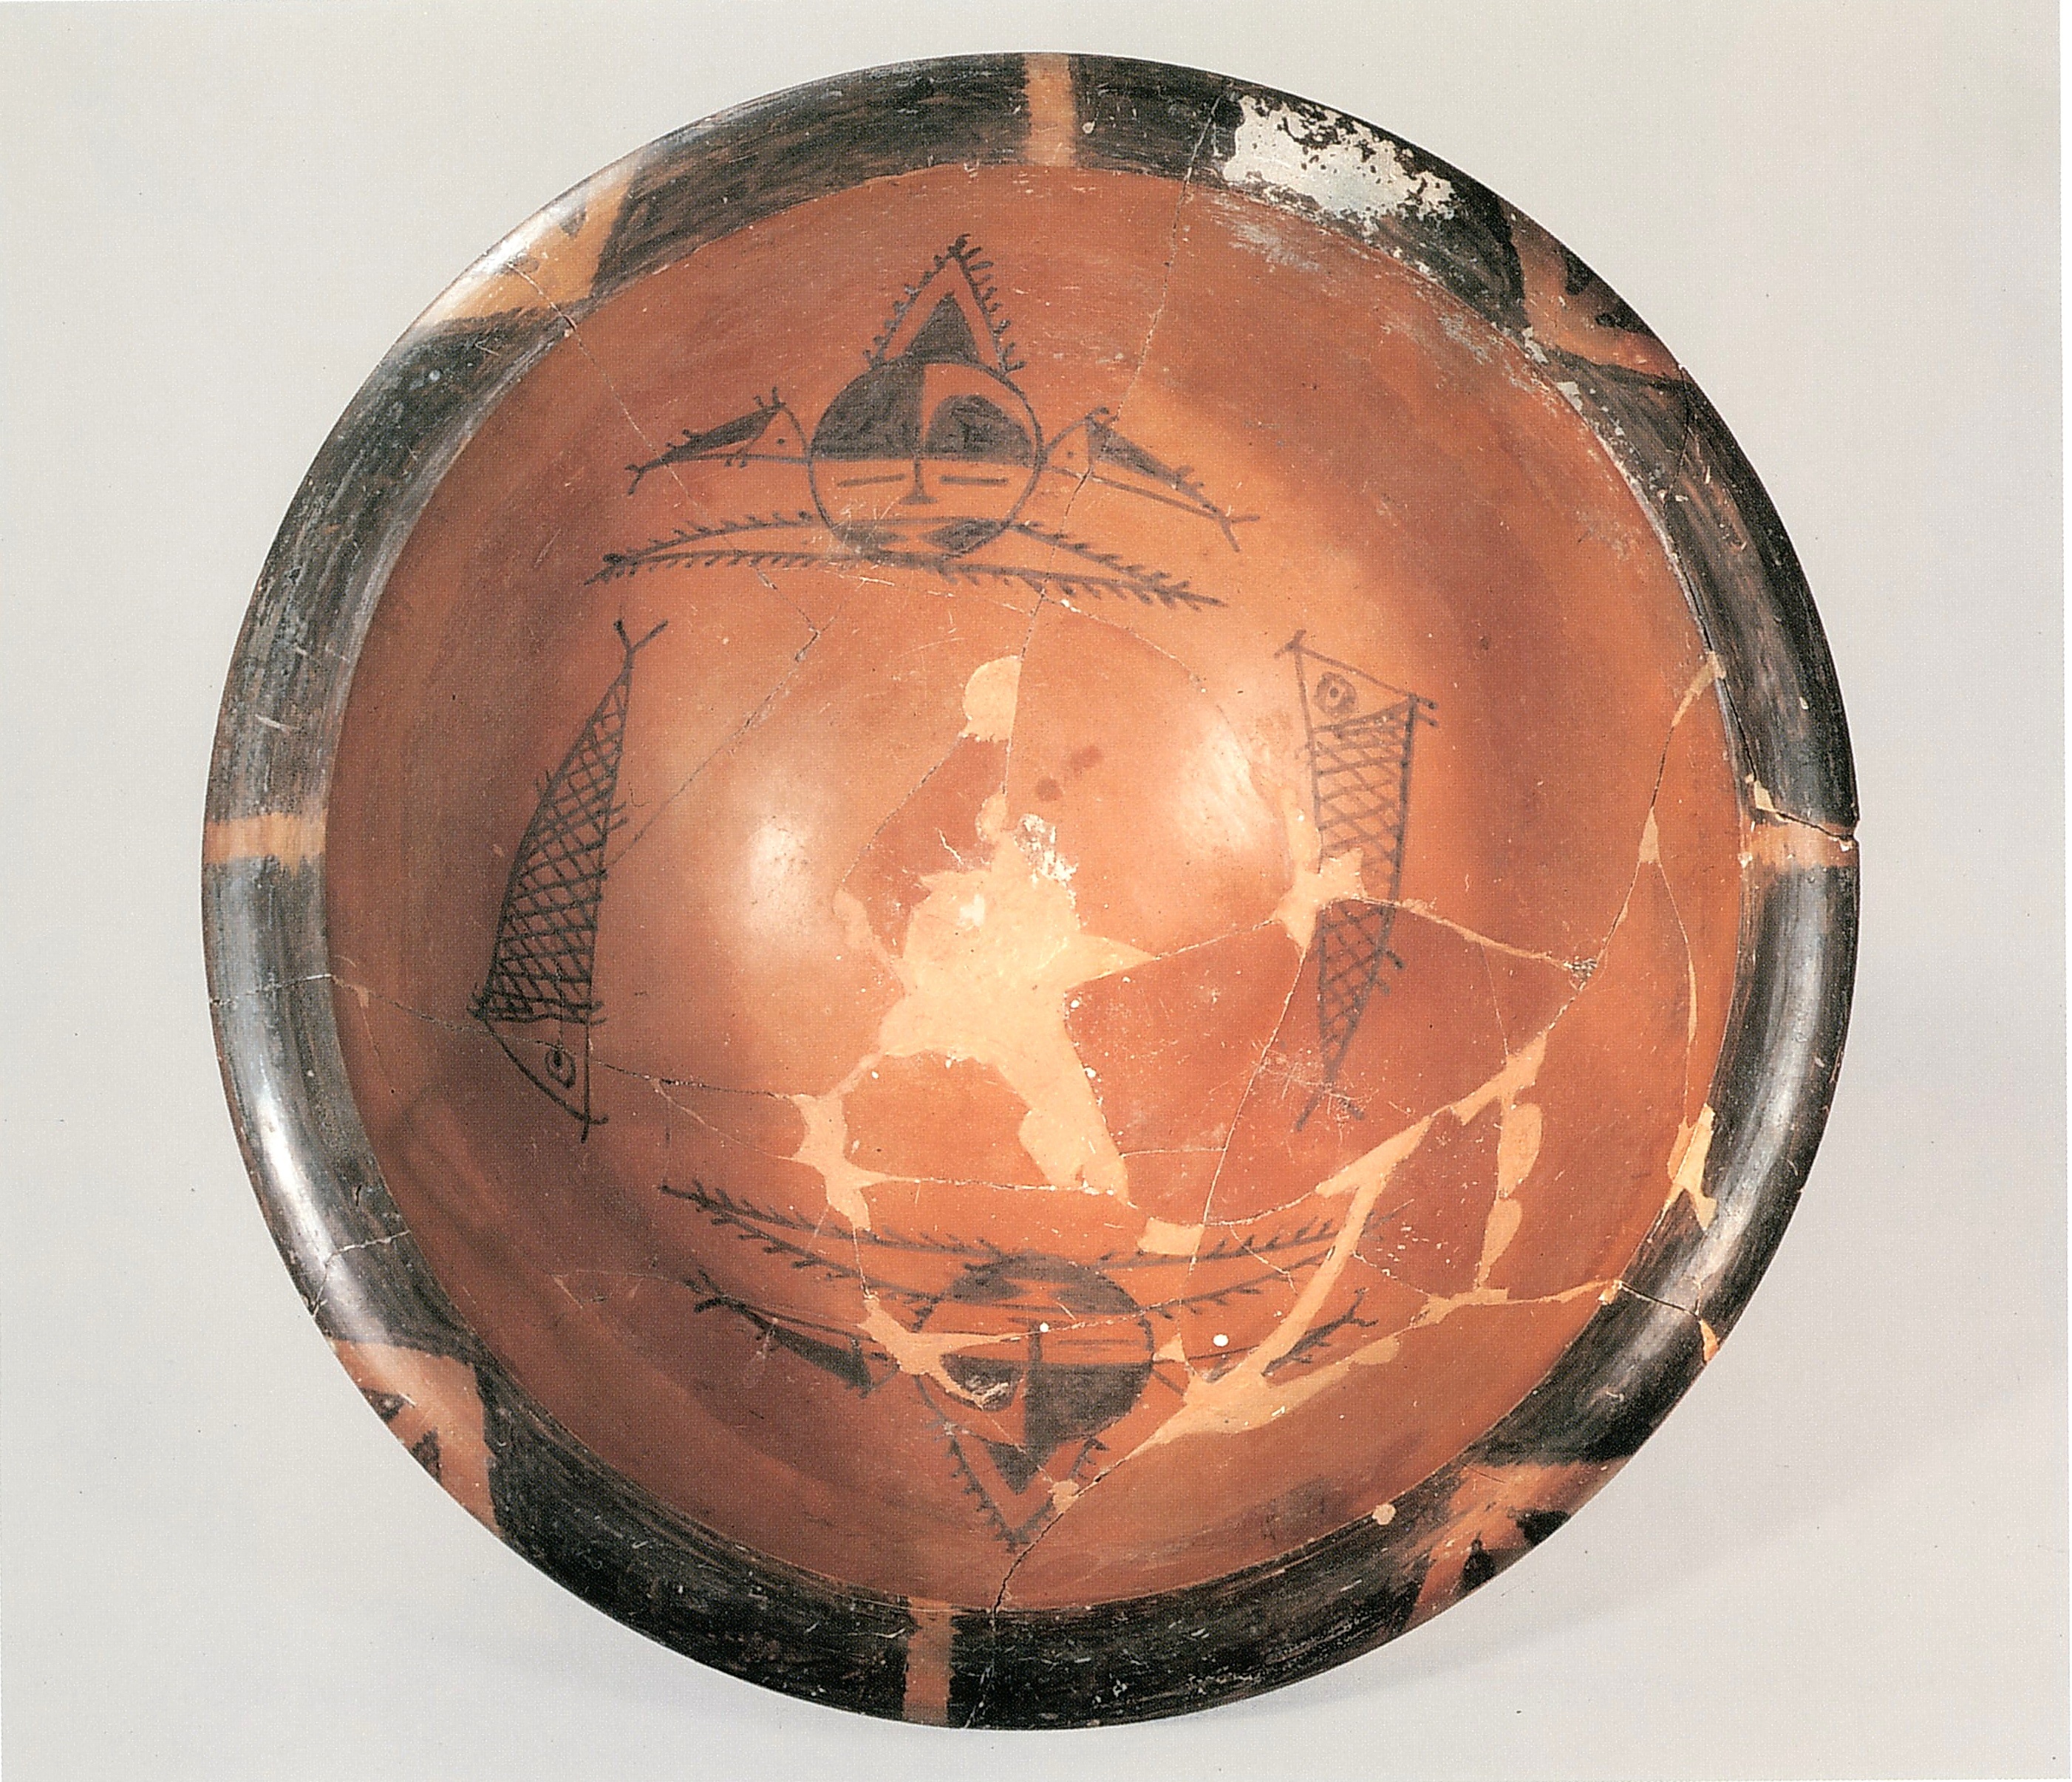
ceramic, lighting, art, head, ball, sphere, china, shape, color pottery human face fish pattern, yangshao culture period